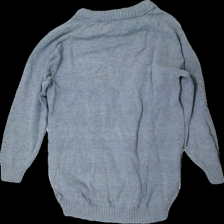
View: back
Type: Sweater
Category: Ladies
Brand: Not in the list
Colors: Grey
Material: 81% Cotton 19% Polyester
Cut: Long, Loose
Size: XS
Price range: <50
Recommended usage: Export
Description: knitted sweater